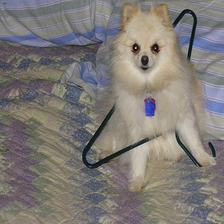
Species: dog
Breed: pomeranian